Mike Turner (cricketer)

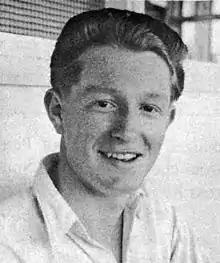
Mike Turner

Francis Michael Turner MBE (8 August 1934 – 21 July 2015) was an English cricketer active from 1954 to 1959 who played for Leicestershire. He appeared in ten first-class matches as a right-handed batsman who bowled leg break and googly. He scored 196 runs with a highest score of 28* and took three wickets with a best performance of three for 56. Turner remained in cricket and worked for Leicestershire in administration. The club awarded him a benefit season in 1985. In 1994 he was awarded the MBE for services to cricket.